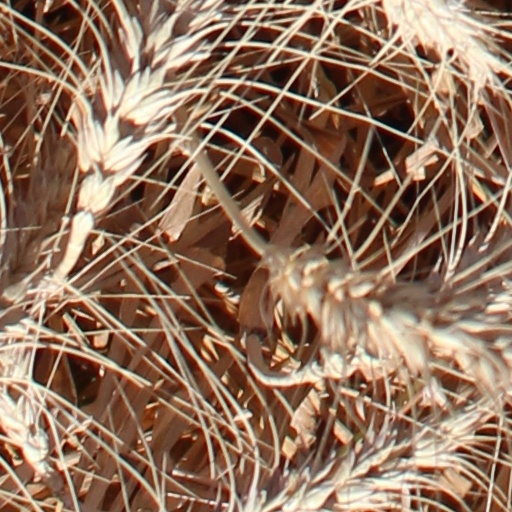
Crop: wheat